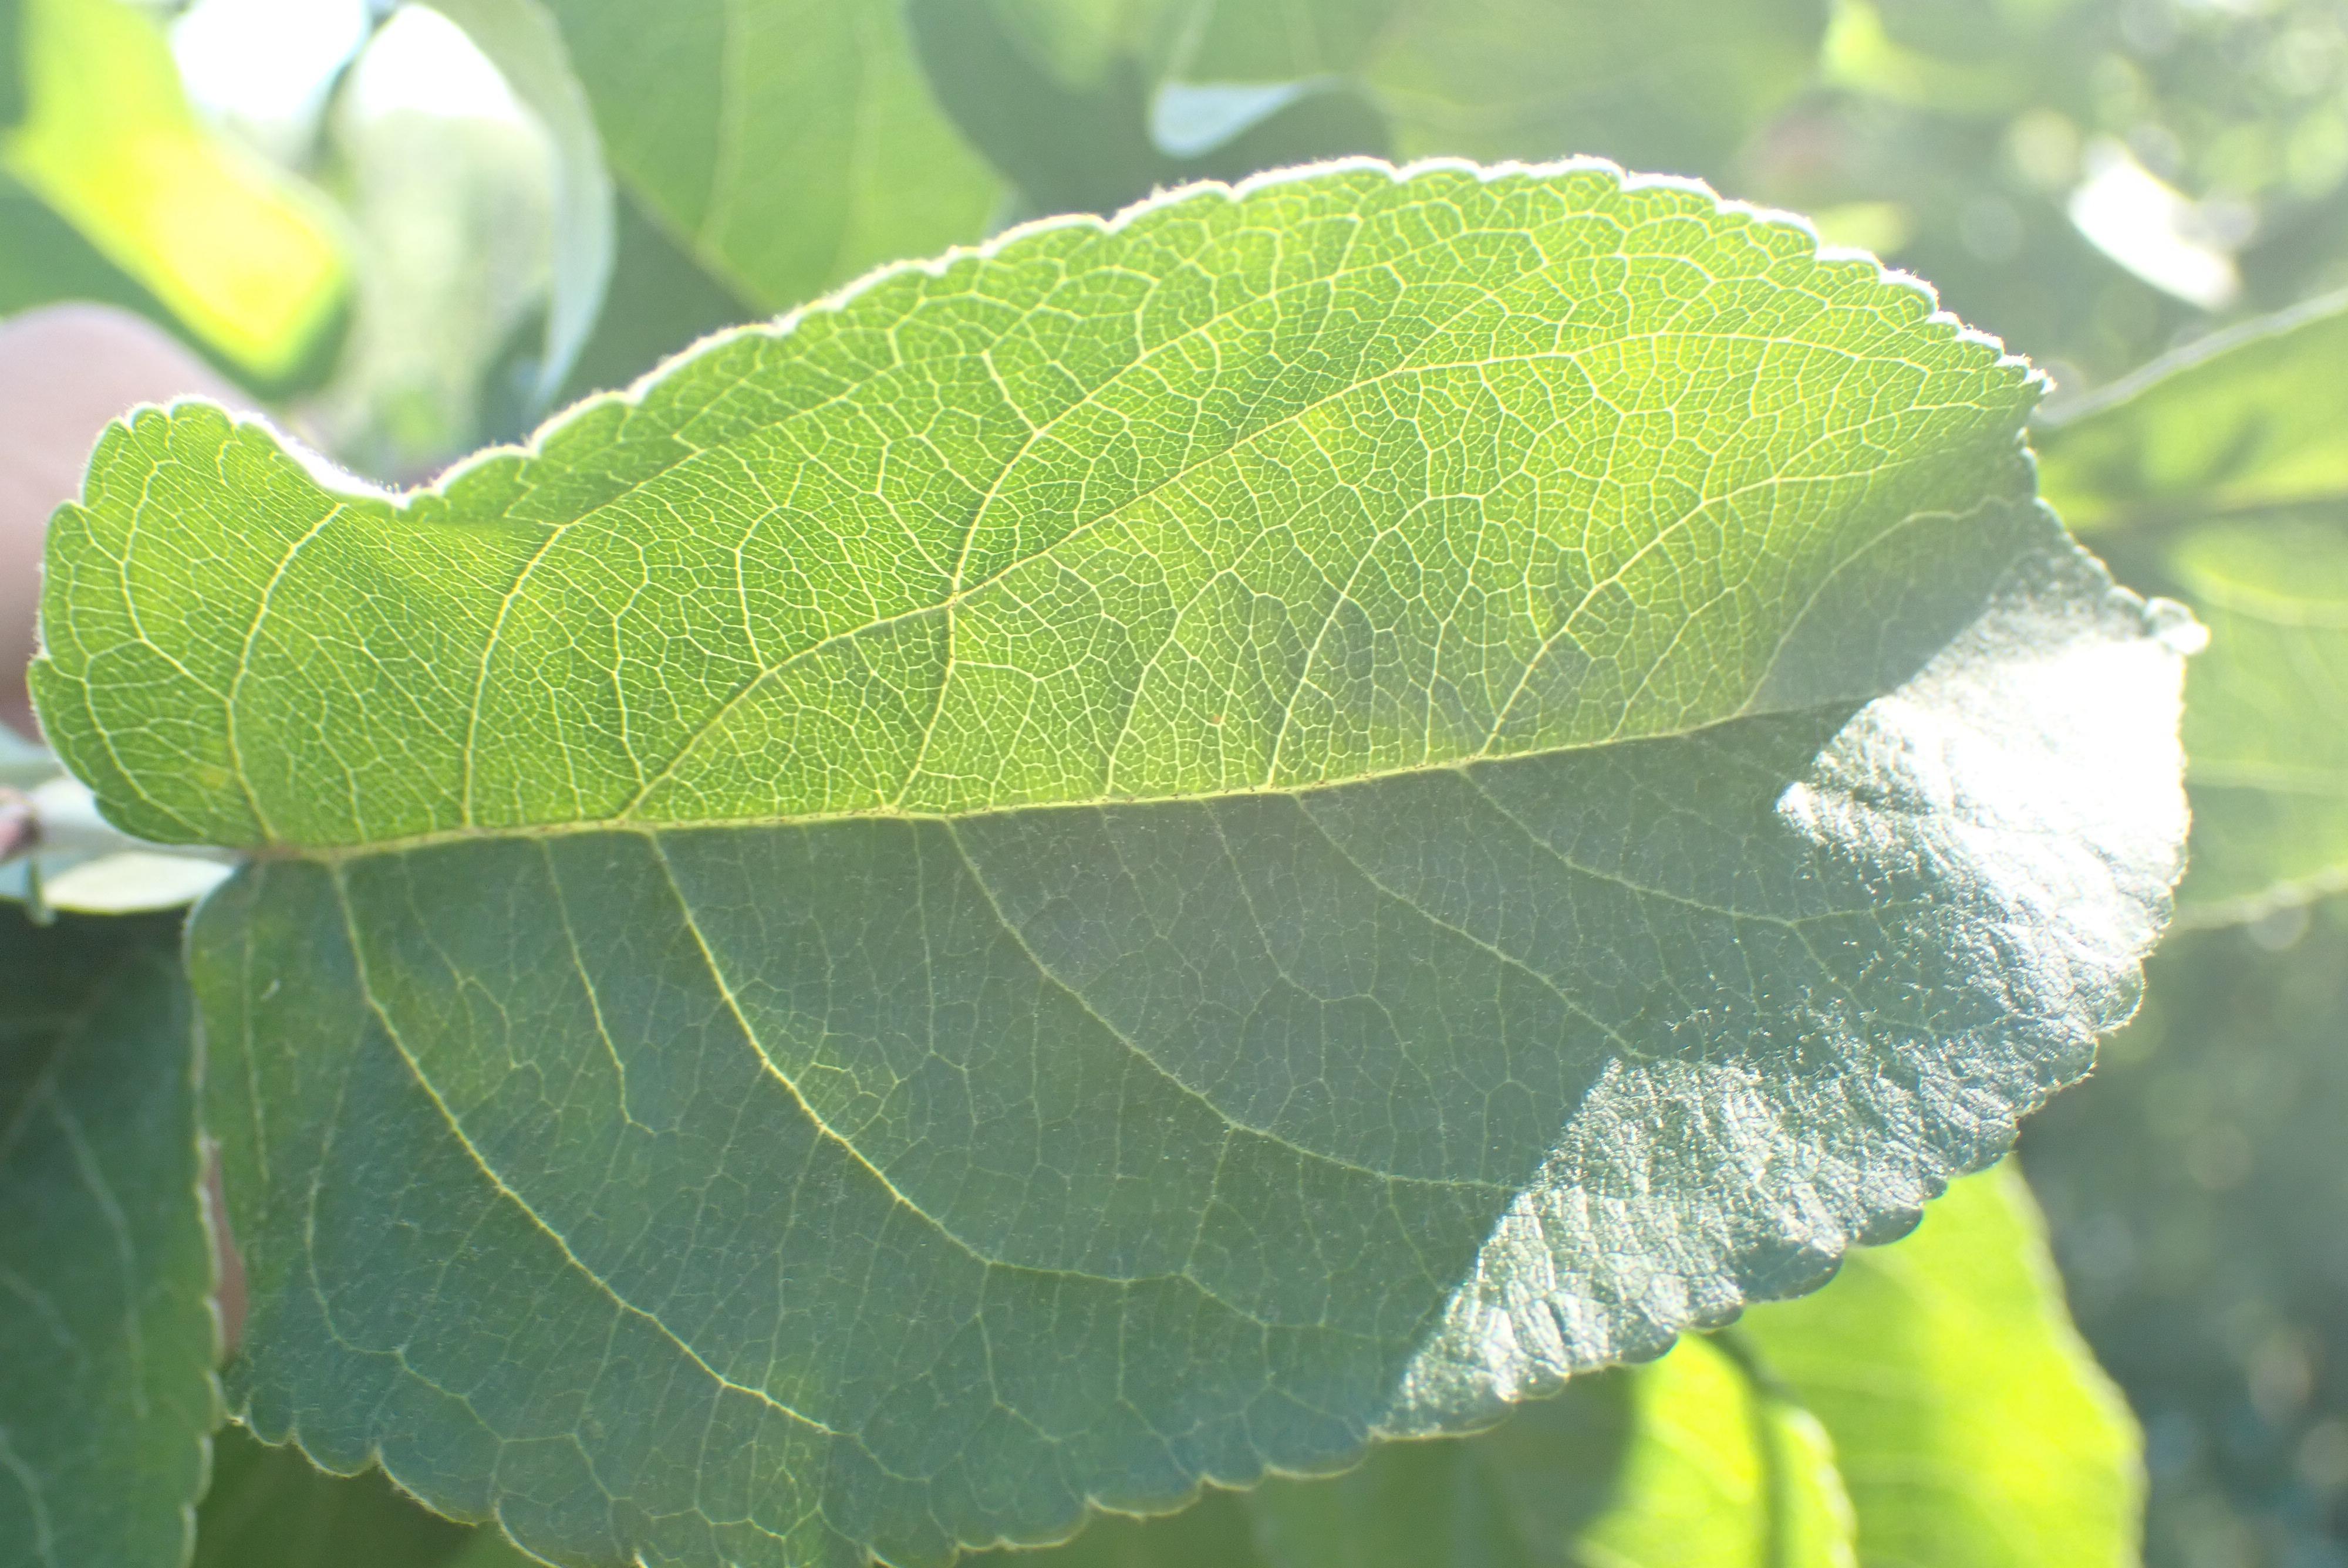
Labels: healthy